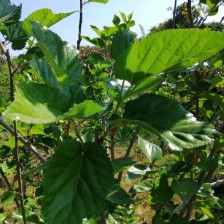
Variety: Buriram60